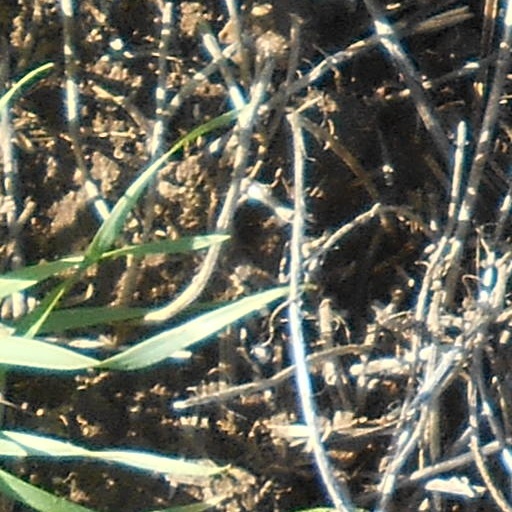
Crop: wheat